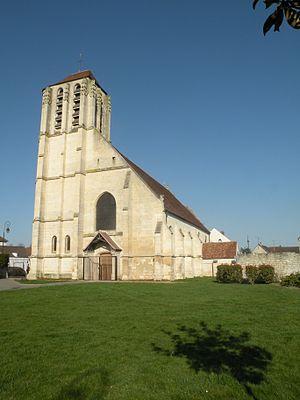
église de Le Mesnil-en-Thelle
Le Mesnil-en-Thelle est une commune française située dans le département de l'Oise, en région Hauts-de-France.